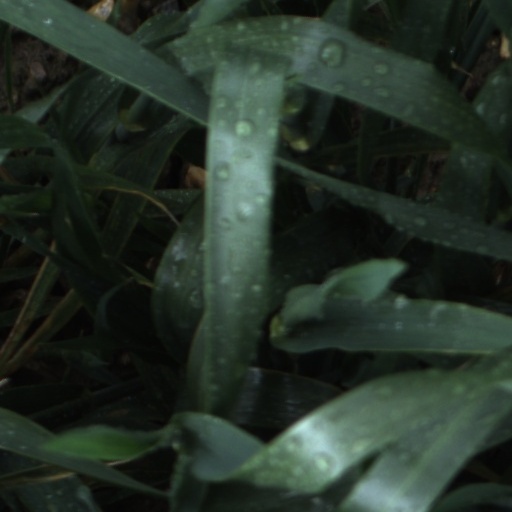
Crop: wheat